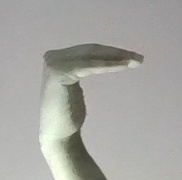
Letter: haa